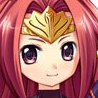
Portrait style: Anime Portrait